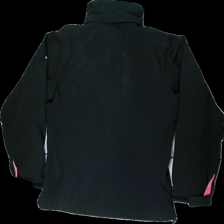
View: back
Type: Jacket
Category: Ladies
Brand: Not in the list
Brand text on label: EP Collection
Colors: Black, Pink
Material: 100% polyester, 100% polyester
Cut: Regular
Size: 42
Season: All
Stains: Minor
Price range: 50-100
Recommended usage: Recycle